Raoul Wallenberg Monument, London

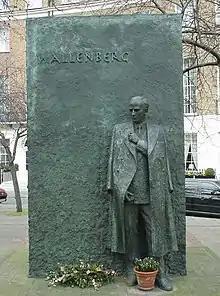
The Wallenberg Memorial in 2005.

A monument to Raoul Wallenberg stands at Great Cumberland Place in London's Marble Arch district, outside the Western Marble Arch Synagogue and near the Swedish Embassy. The 10 ft bronze monument was sculpted by Philip Jackson and is a larger-than-life representation of Wallenberg, standing against a bronze wall made up of 100,000 "Schutzpässe", the protective passes used by Wallenberg to rescue Hungarian Jews.